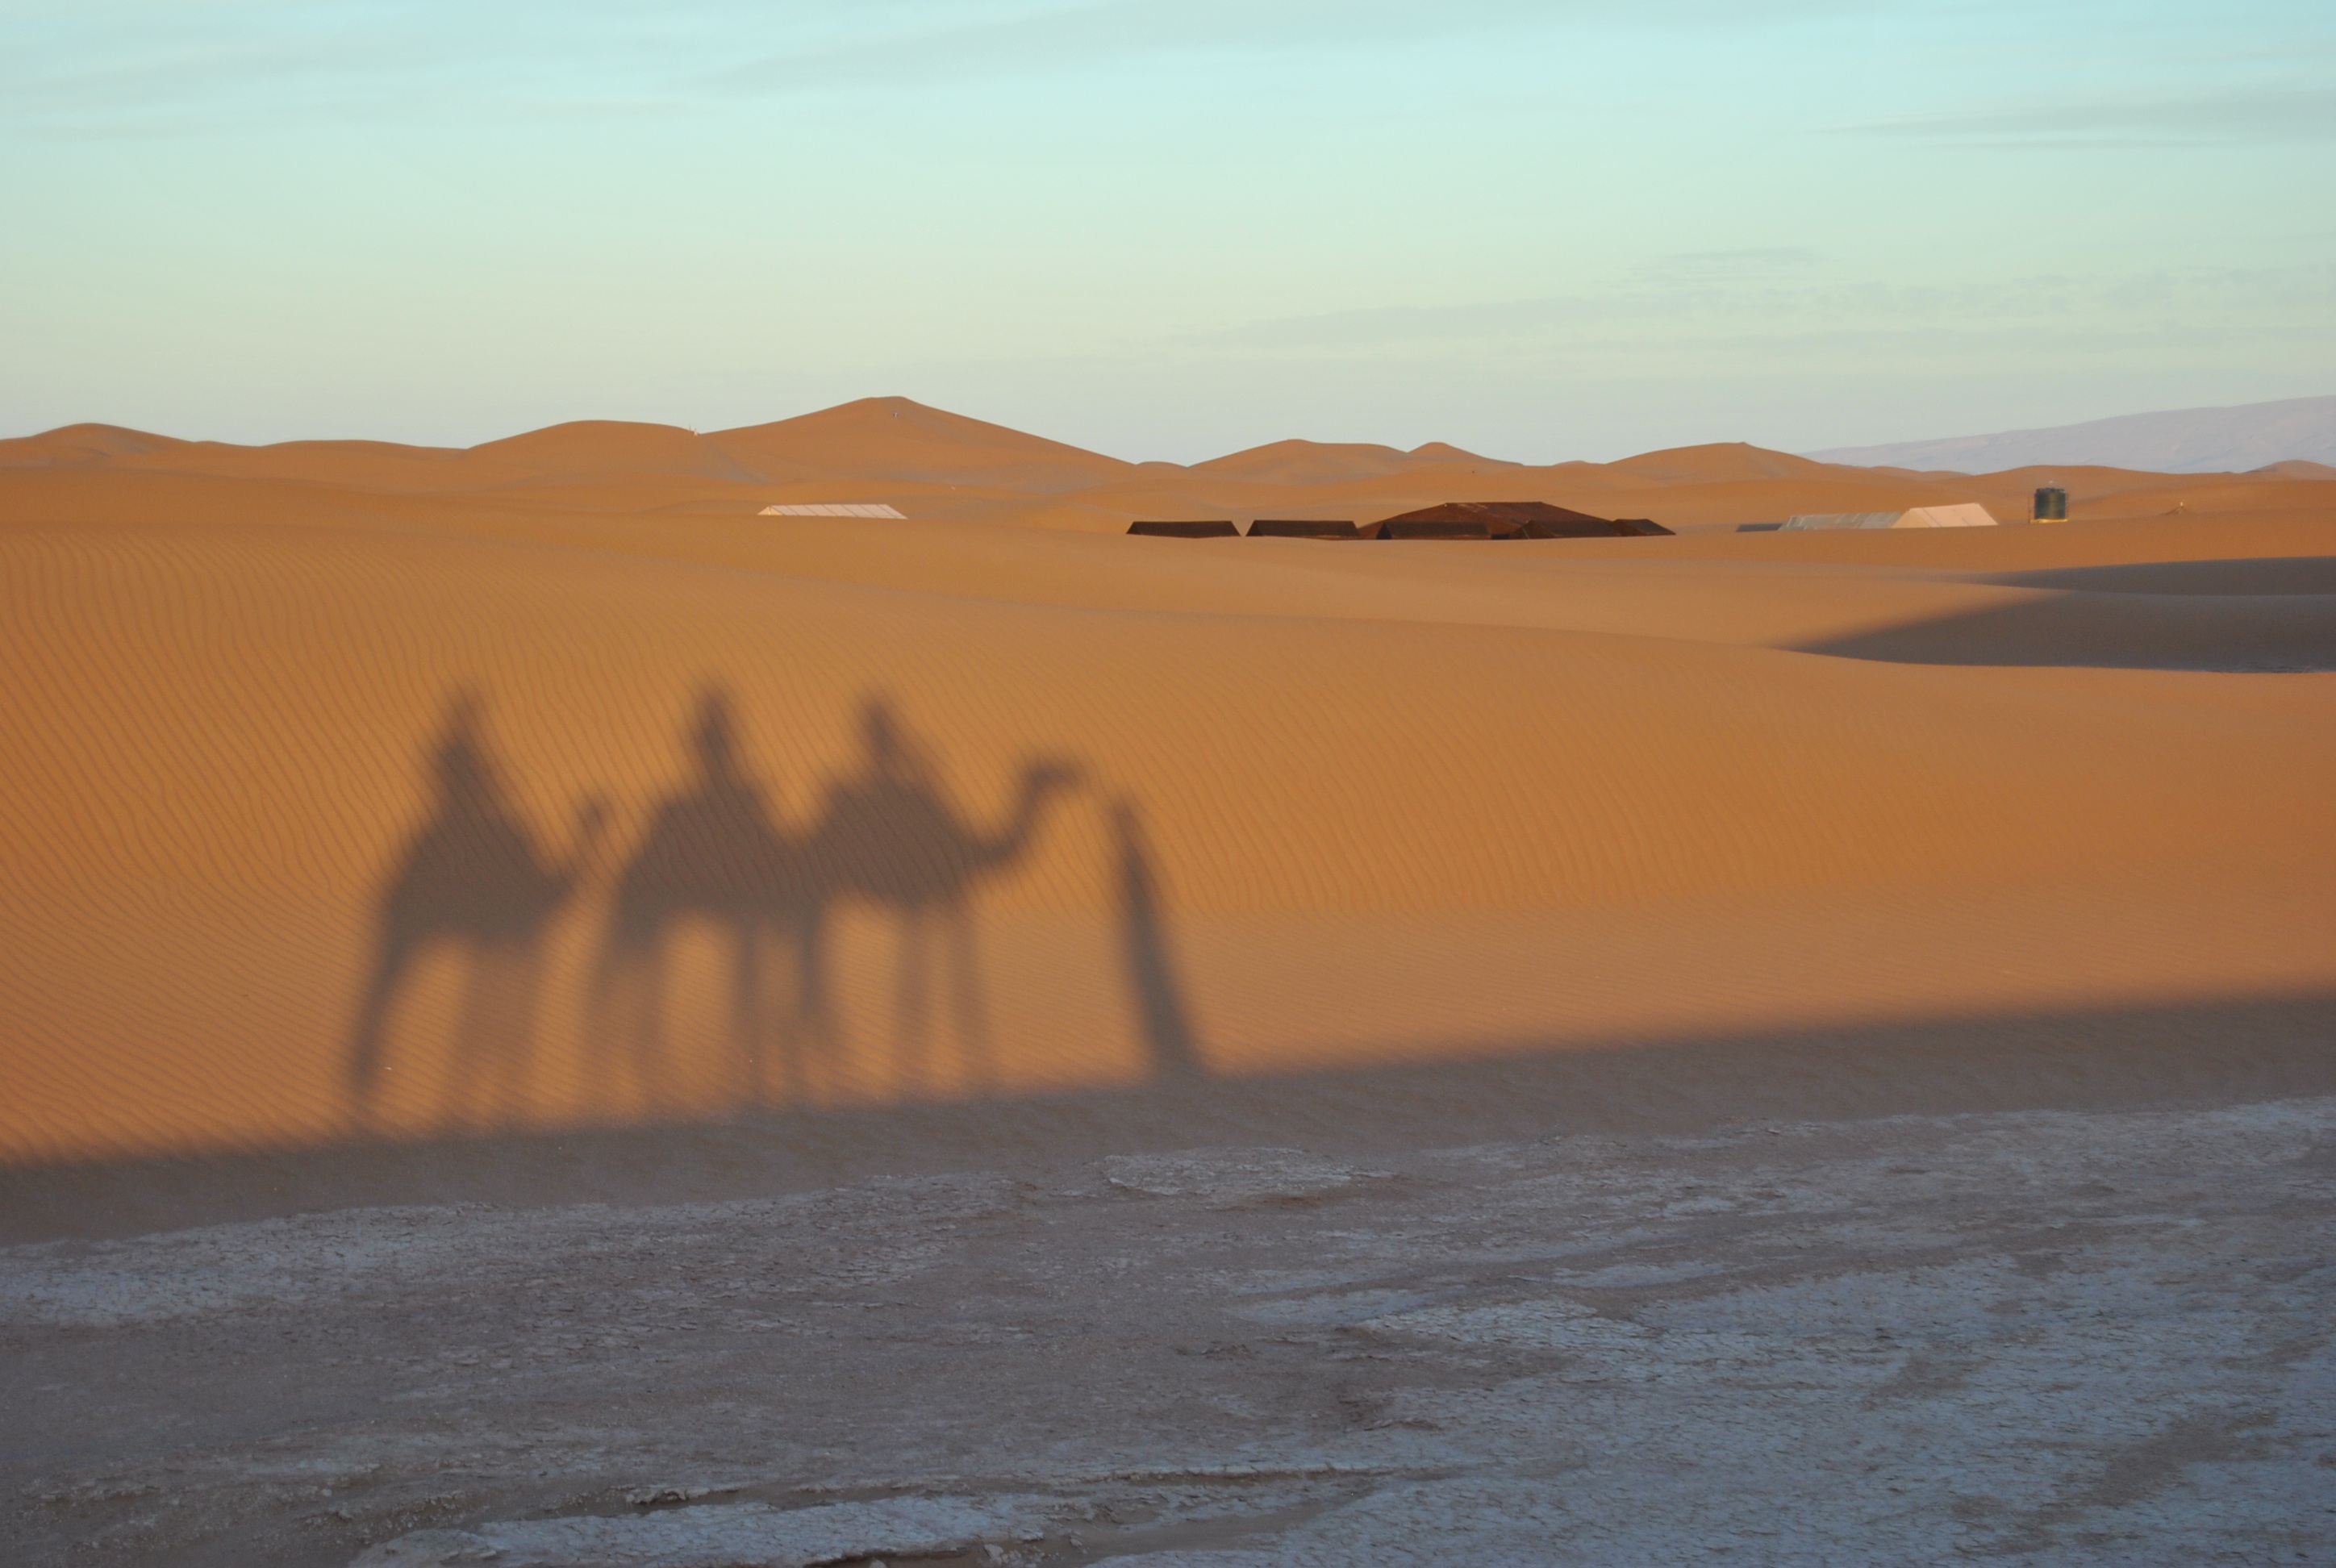
landscape, sand, desert, camel, shadow, plateau, morocco, habitat, sahara, wadi, landform, erg, chegaga, natural environment, geographical feature, aeolian landform